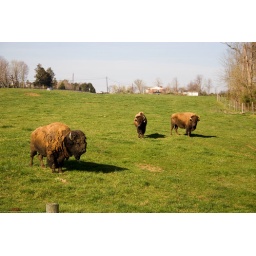
A bull and two cow Buffalo graze in the field next to Wilderness Road State Park's Visitor Center.